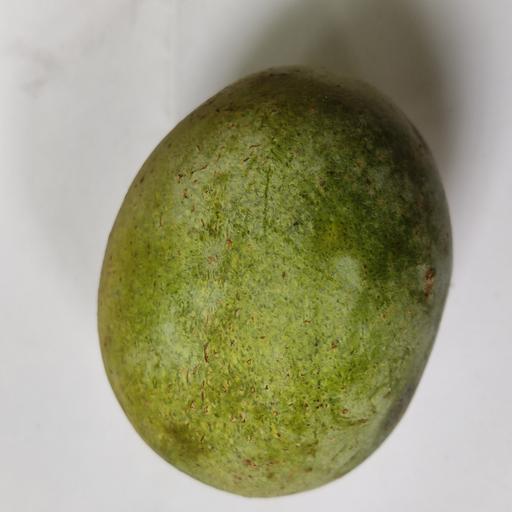
Crop type: Mango_Himsagar